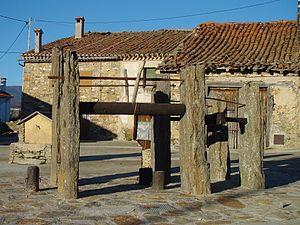
Un travail à ferrer — ou simplement travail — est un dispositif plus ou moins sophistiqué conçu pour maintenir et immobiliser de grands animaux, en particulier lors du ferrage.